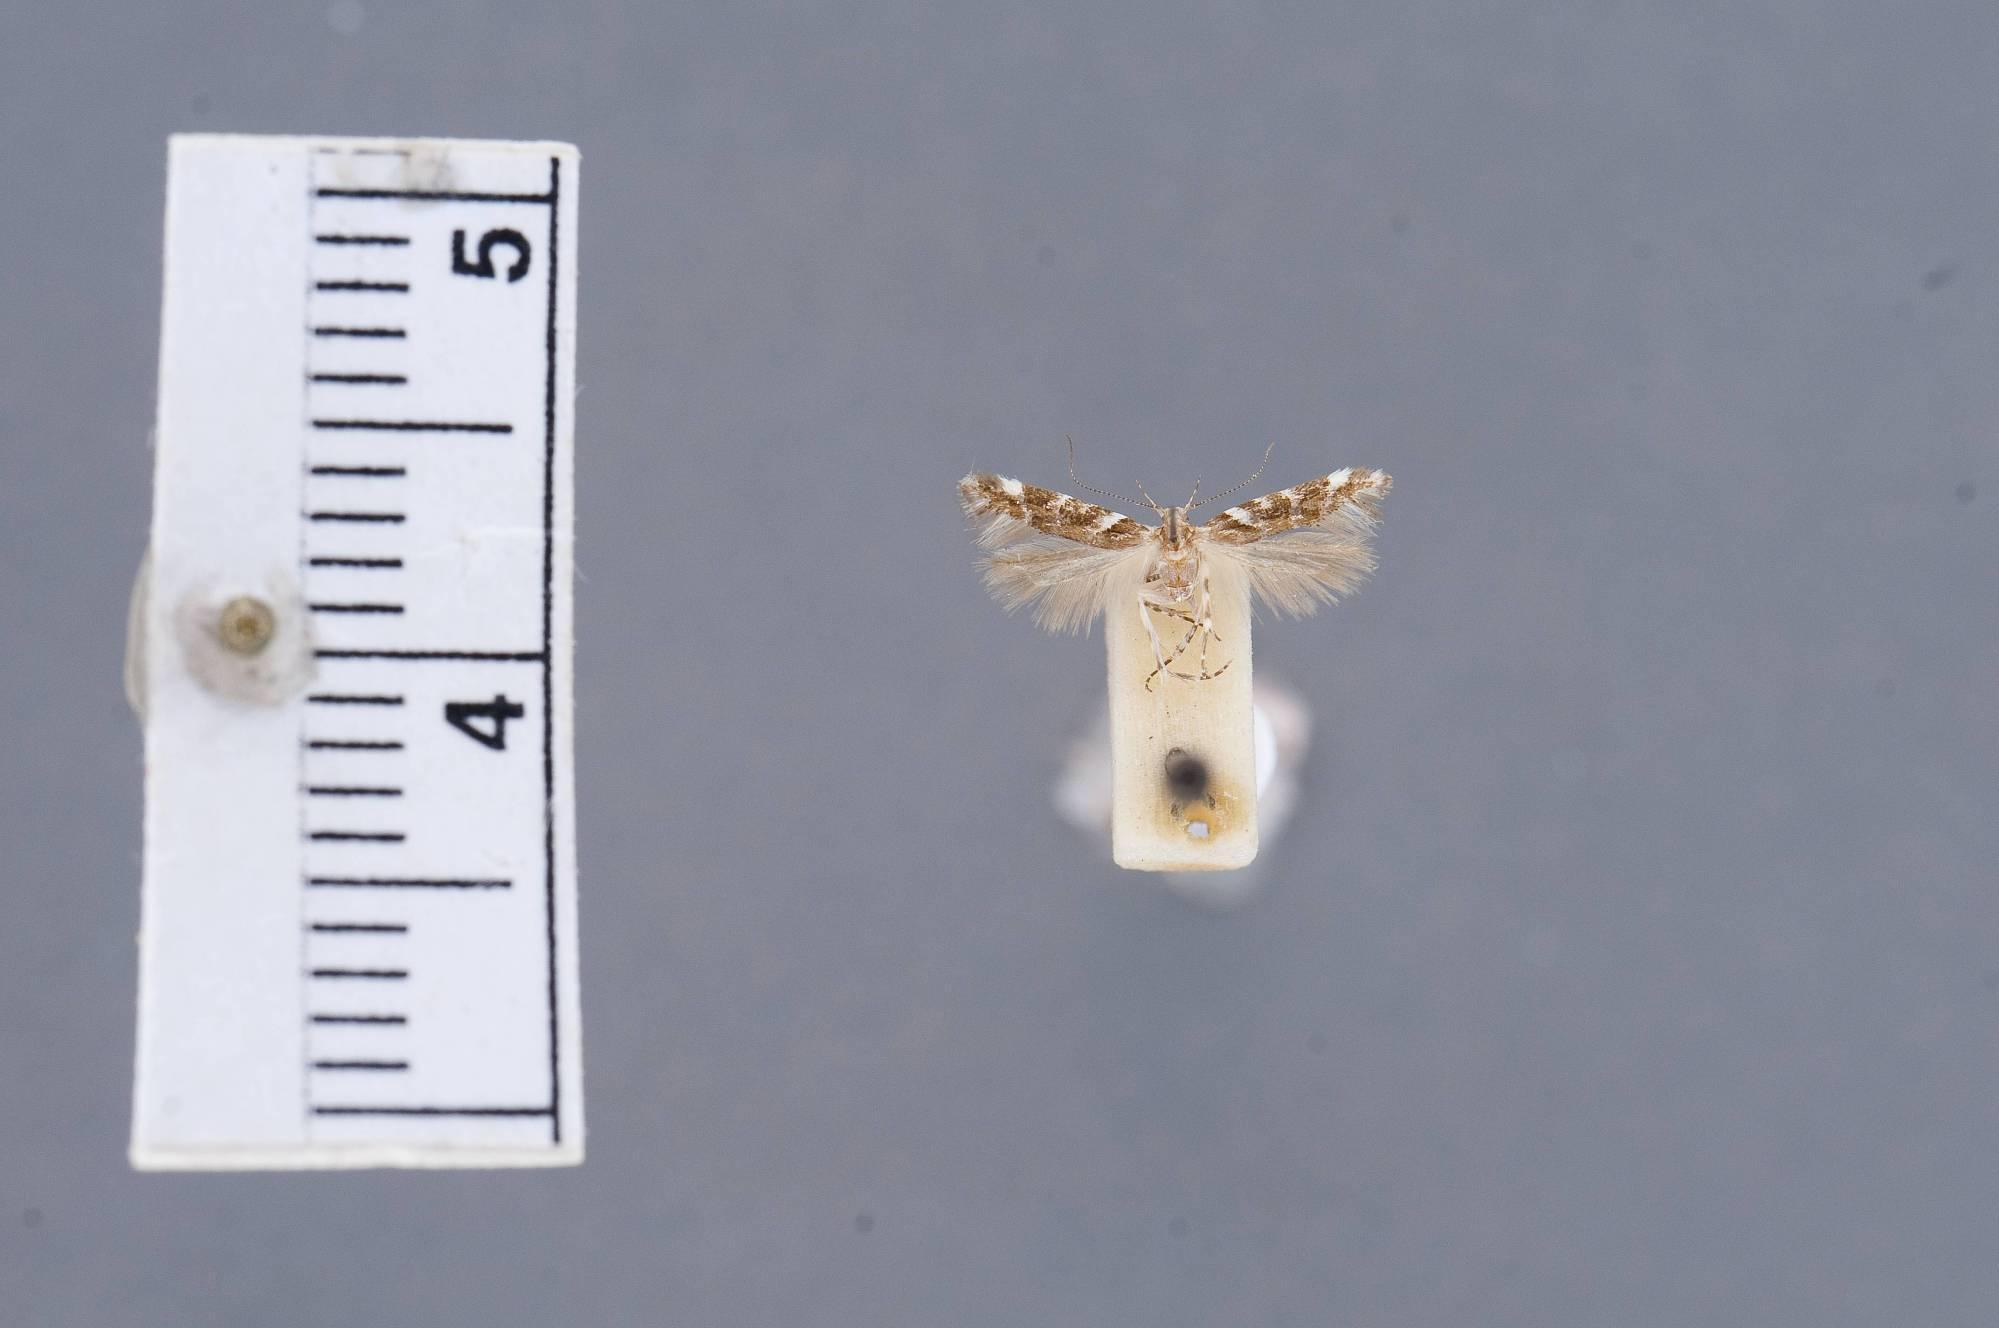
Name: Aristotelia argentifera
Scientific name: Aristotelia argentifera Busck, 1903
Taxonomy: Animalia, Arthropoda, Insecta, Lepidoptera, Glossata, Gelechiidae, Gelechiinae
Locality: [Not Stated], San Francisco, California, United States